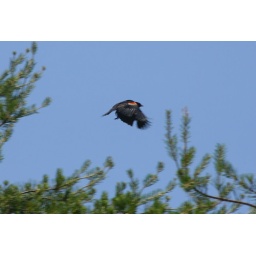
red winged black bird in flight